Soreq Nuclear Research Center

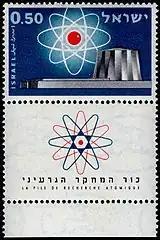
1960 stamp featuring the nuclear research center

Some of the institute's research facilities include an AMF 5 MW pool-type light water nuclear reactor supplied in the late 1950s from the United States under the Atoms for Peace program and a 10 MeV proton cyclotron accelerator, as well as extensive laboratory and testing facilities. Currently under construction is a 5-40 MeV, 0.04-5 mA proton and deuteron superconducting linear accelerator scheduled for commissioning in 2013.